Kobe Bryant

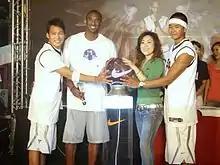
Bryant at a Nike store launch ceremony in Taipei, 2007

Bryant was the youngest of three children. He grew up with two older sisters, Sharia and Shaya, and had close relationships with them his entire life.